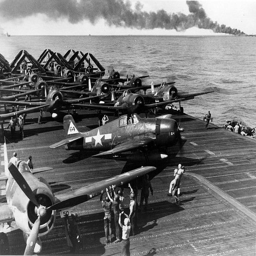
jet fighter on board the aircraft carrier .